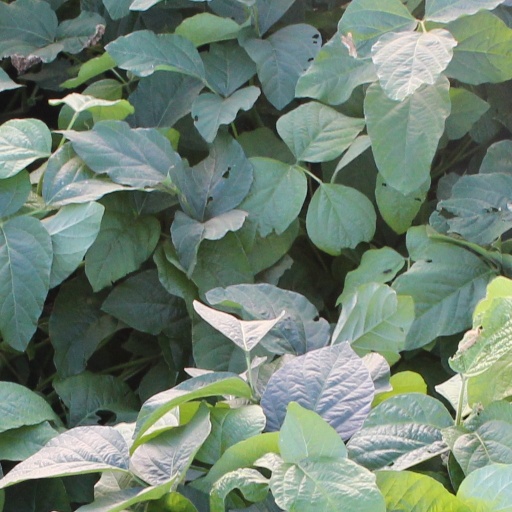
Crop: soybean